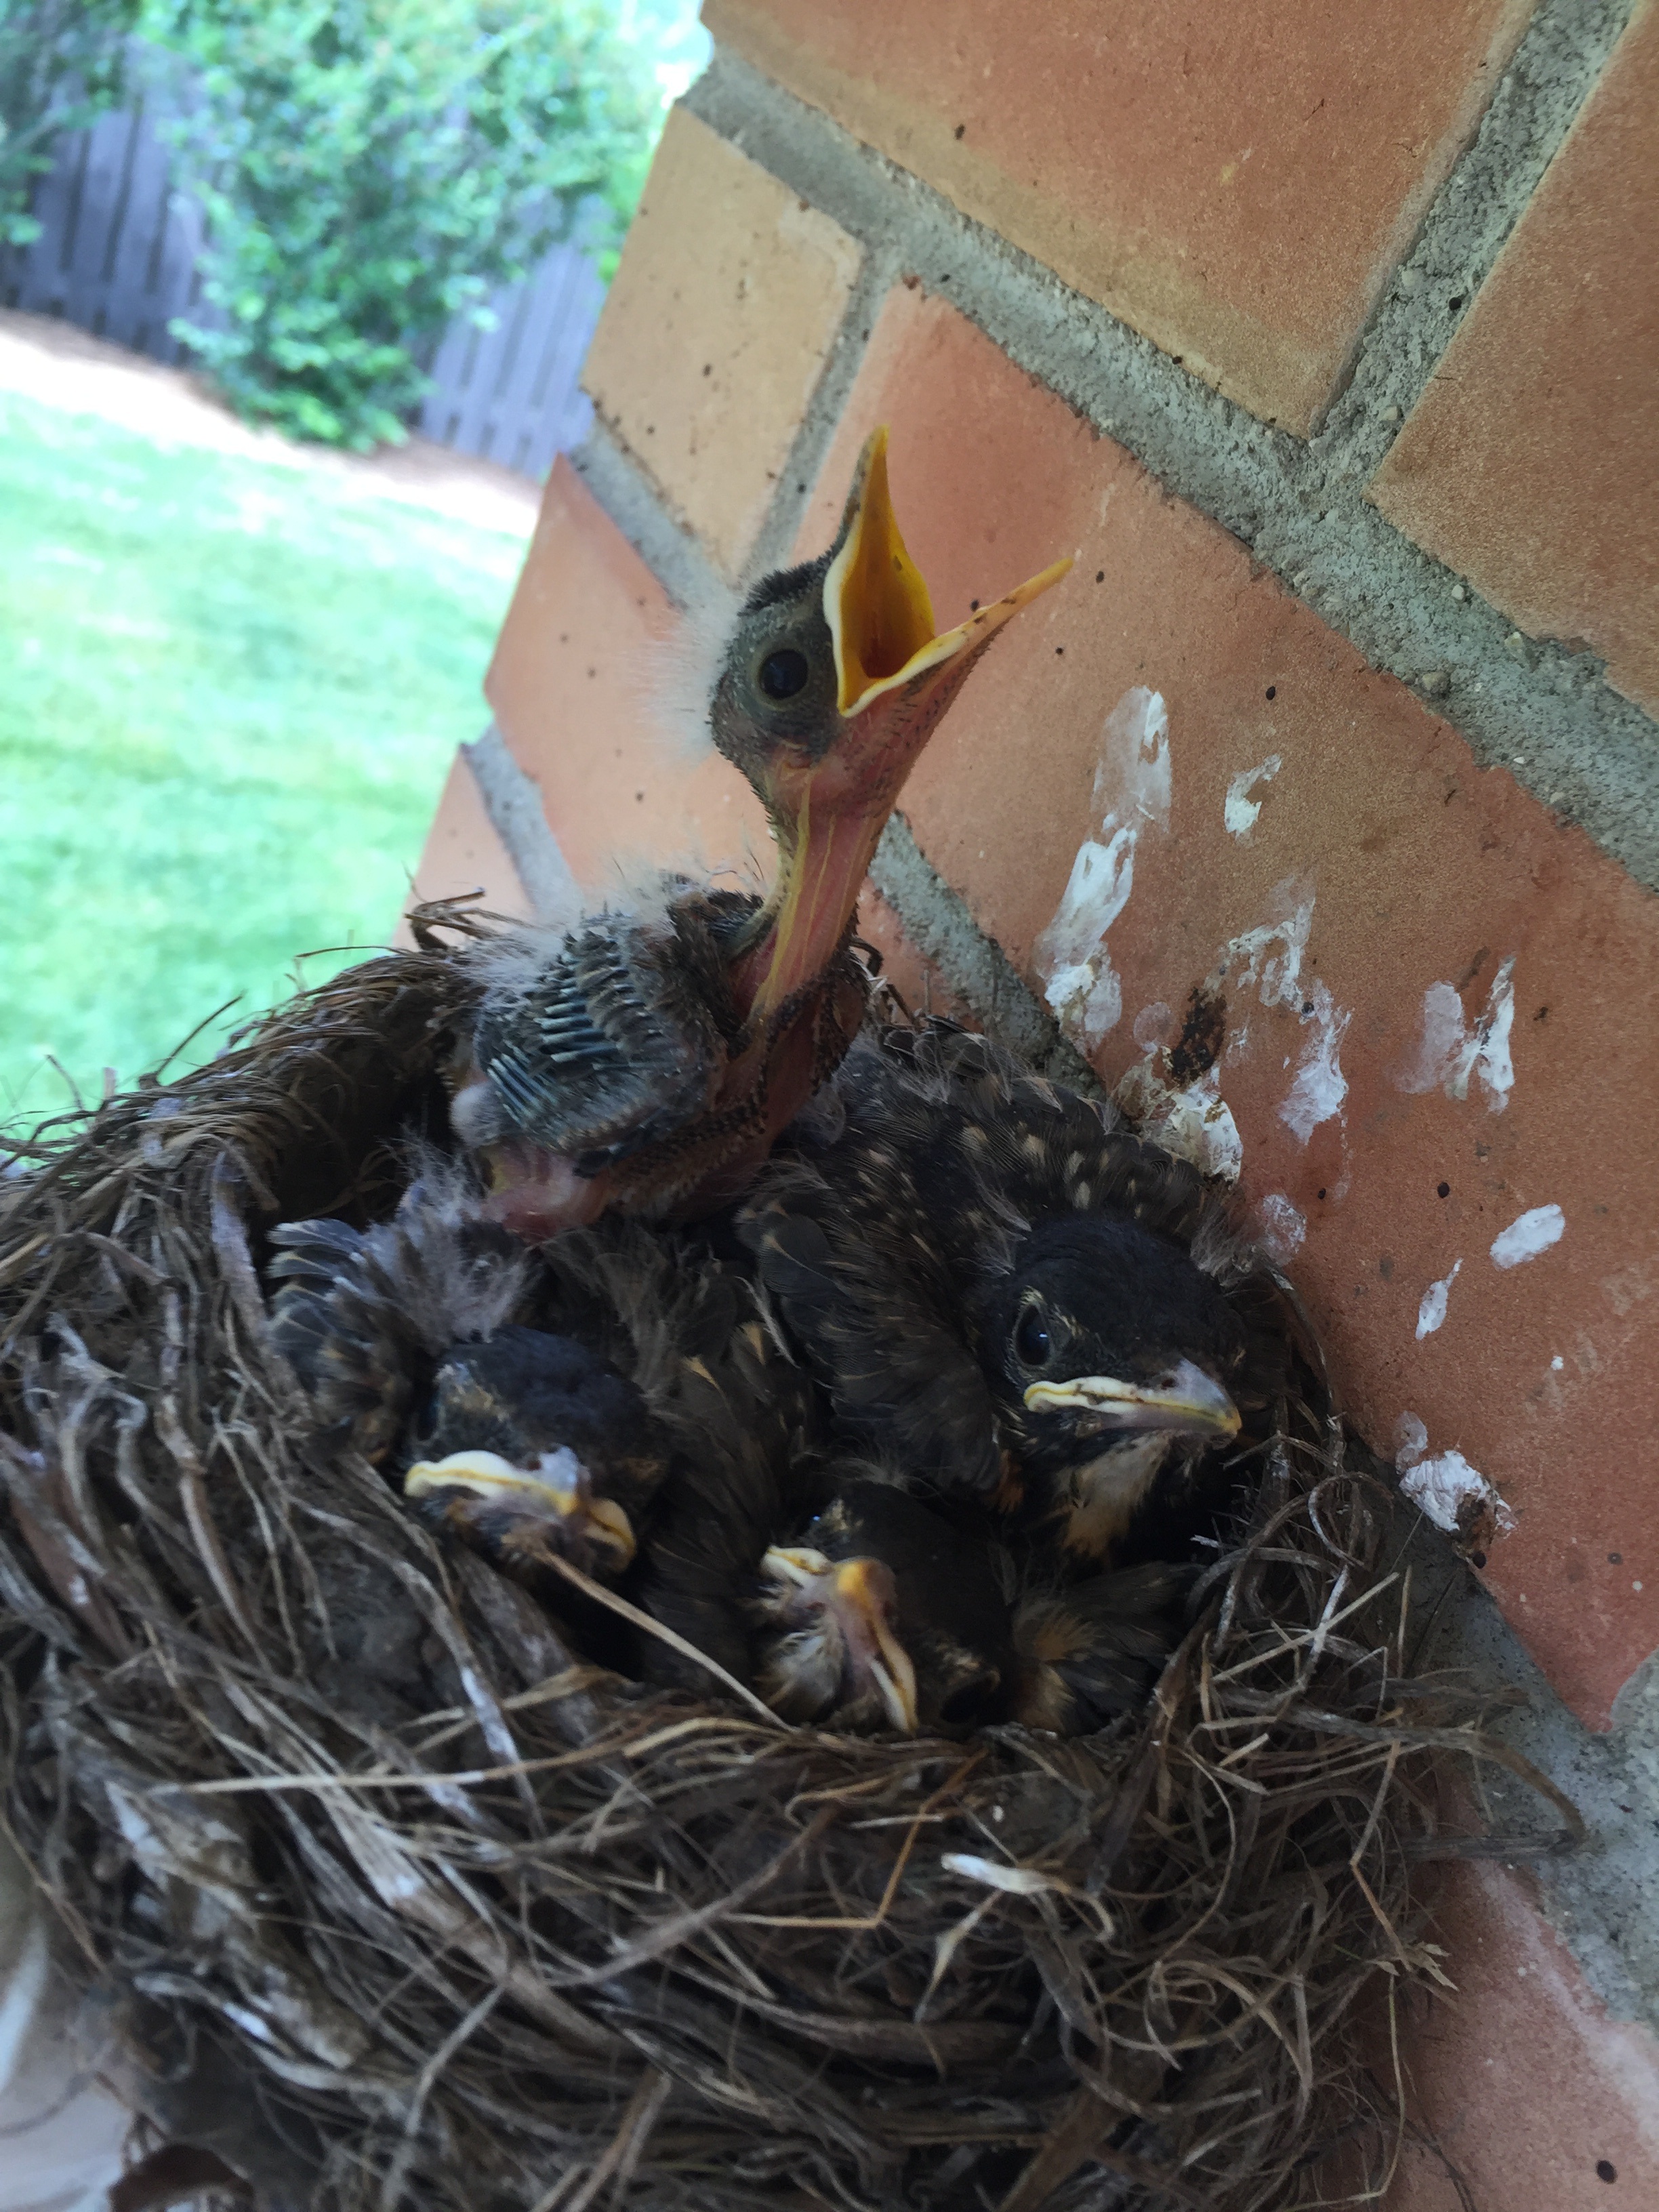
nature, bird, house, cute, feed, spring, soil, baby, fauna, birds, tweet, feathers, neck, hatch, nest, mommy, hungry, hatchlings, perching bird